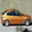
Label: automobile